John J. Crittenden

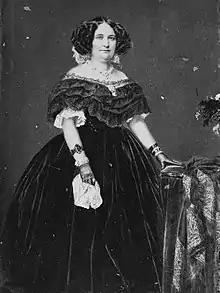
Elizabeth Moss, Crittenden's third wife

On February 27, 1853, the twice-widowed Crittenden married his third wife, Elizabeth Moss. Moss was also twice-widowed, most recently to General William Henry Ashley. Moss was Crittenden's wife until his death.